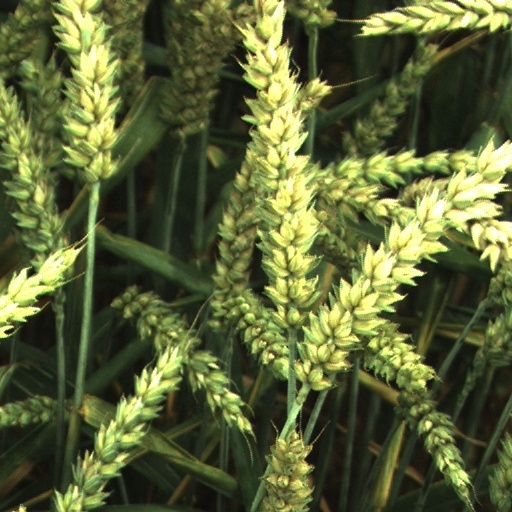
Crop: wheat